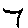
Label: 7